History of Kuwait

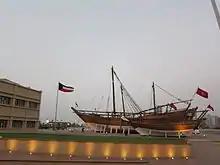
Marine Museum in Kuwait City. Demonstrates the founding of Kuwait as a sea port for merchants.

Between the years 1775 and 1779, the Indian trade routes with Baghdad, Aleppo, Smyrna and Constantinople were diverted to Kuwait. The East India Company was diverted to Kuwait in 1792. The East India Company secured the sea routes between Kuwait, India and the east coasts of Africa. After the Persians withdrew from Basra in 1779, Kuwait continued to attract trade away from Basra. The flight of many of Basra's leading merchants to Kuwait continued to play a significant role in Basra's commercial stagnation well into the 1850s.